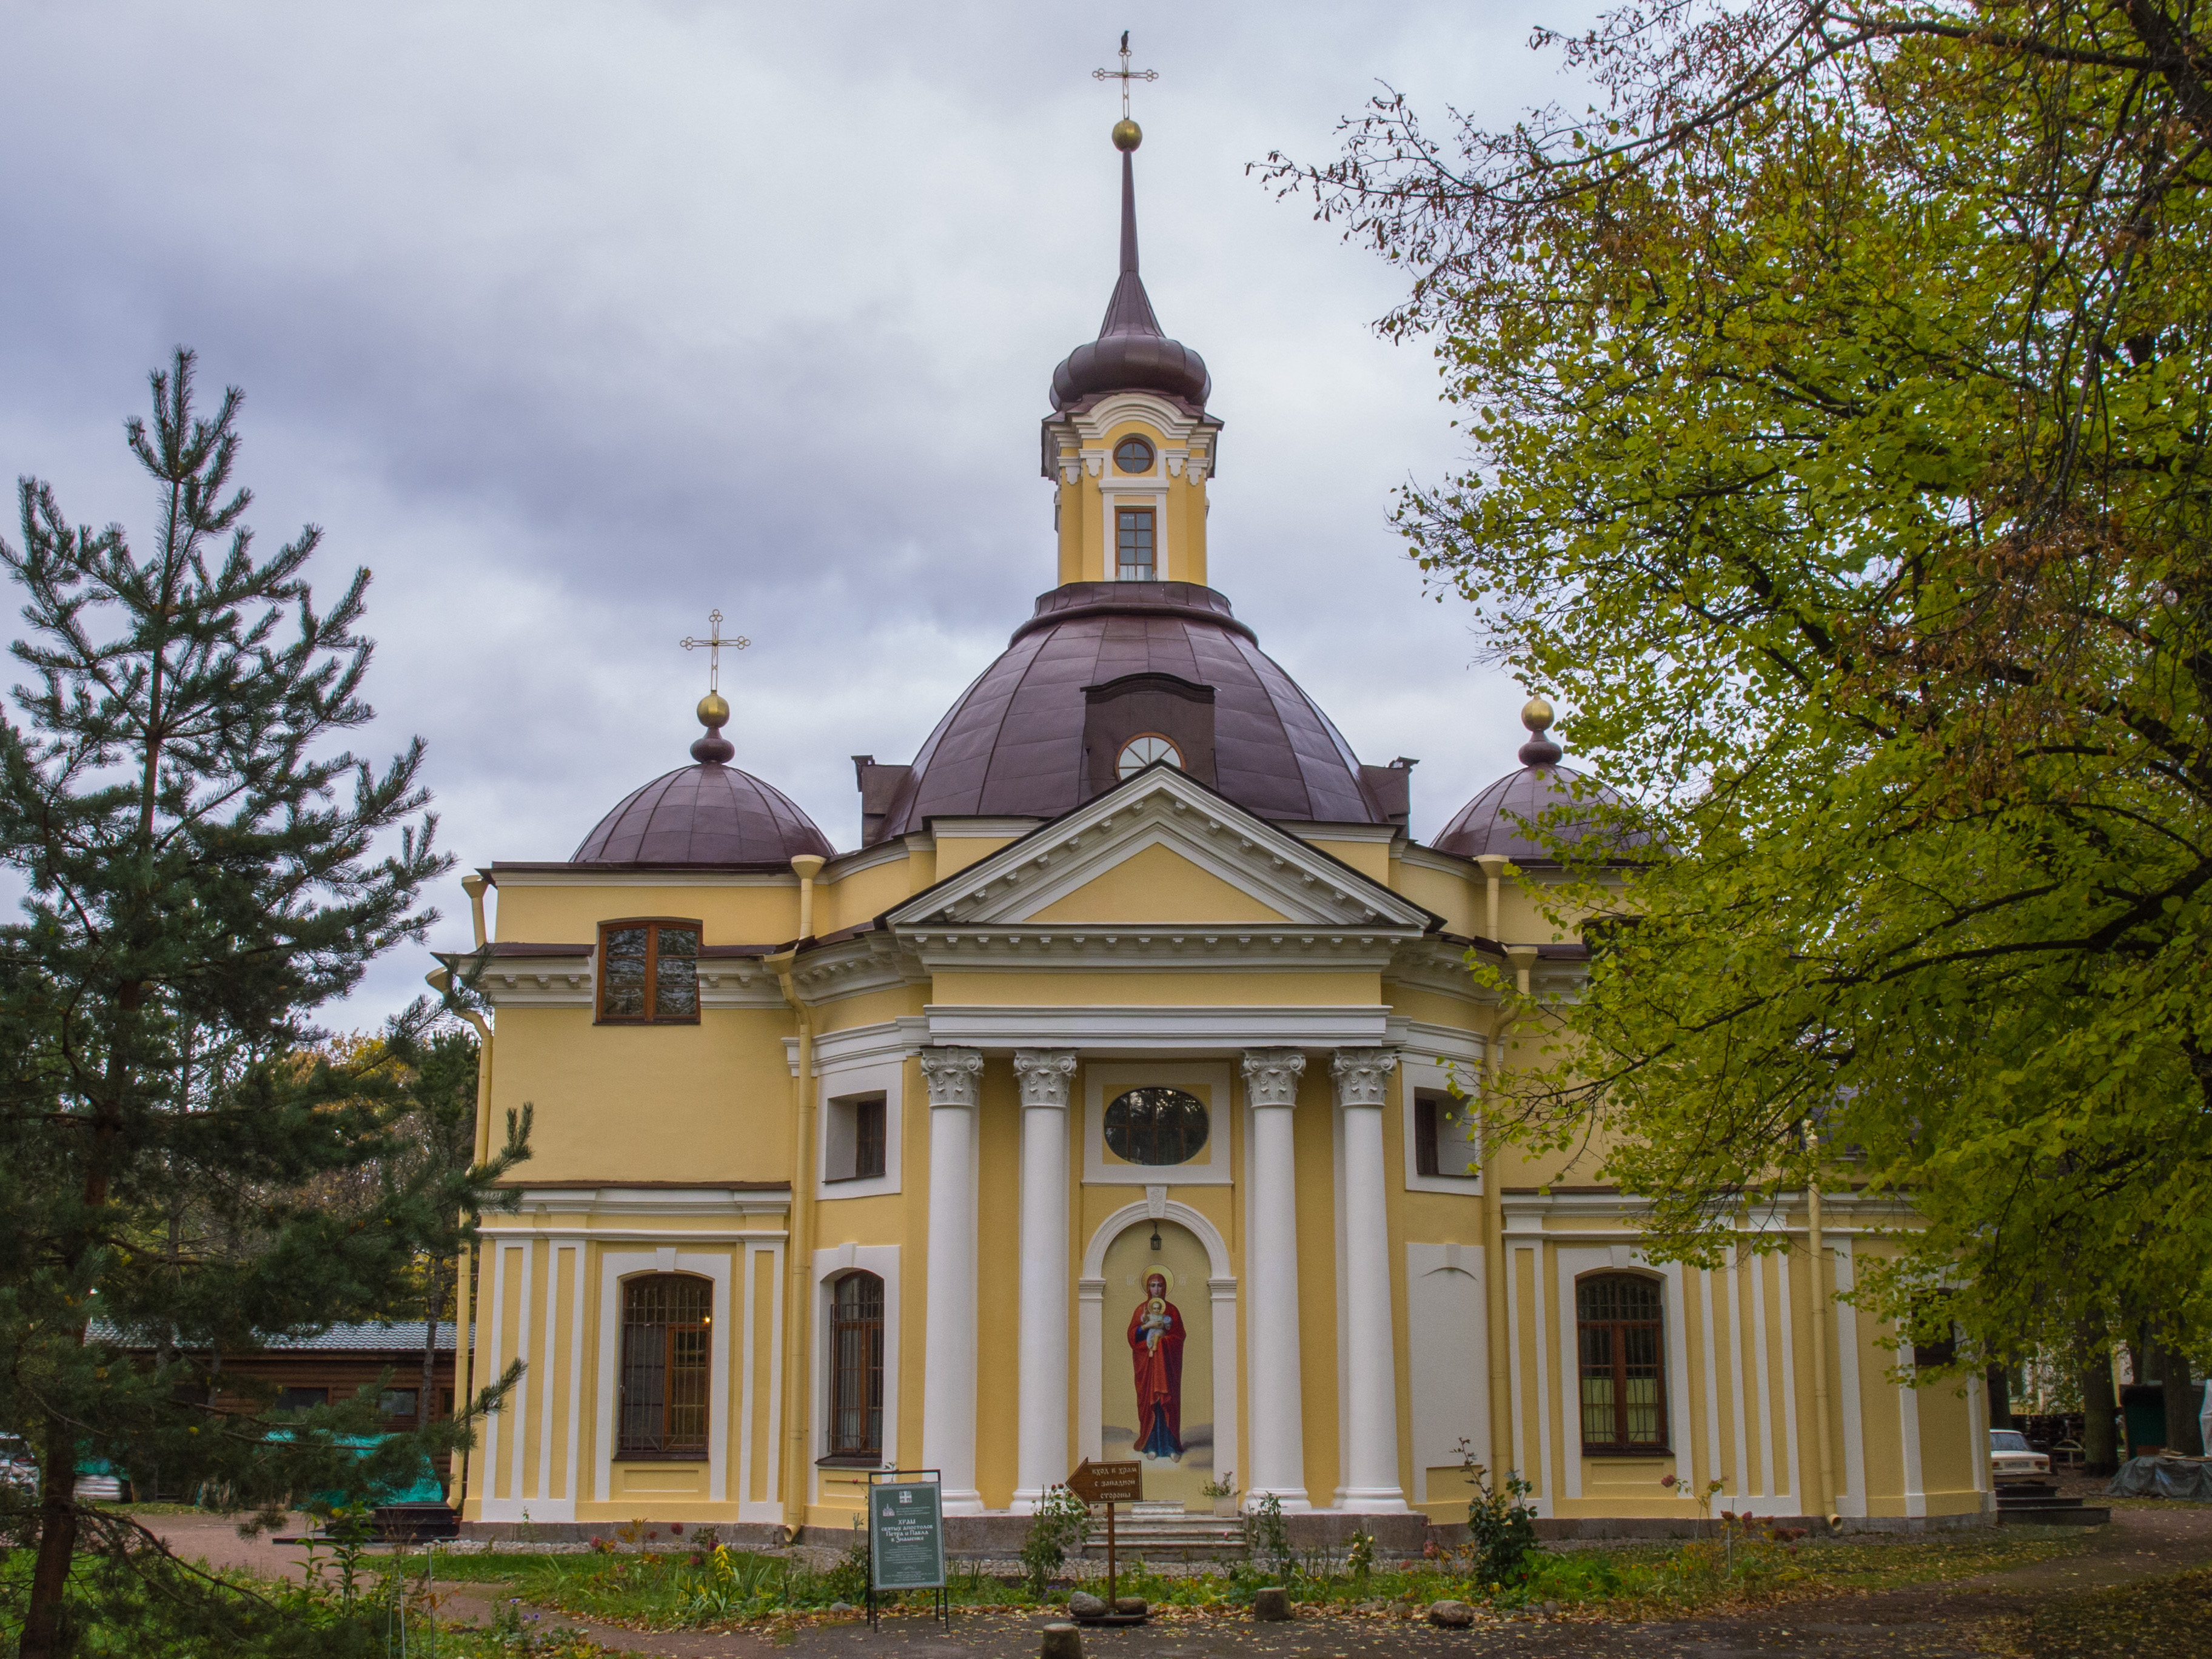
image, building, landmark, place of worship, chapel, architecture, church, steeple, spire, estate, tree, sky, chateau, temple, parish, shrine, house, classical architecture, facade, cathedral, medieval architecture